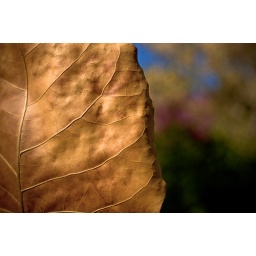
I overlaid this photo with a photo of the rendered surface of our house walls to get the textured effect in the background.